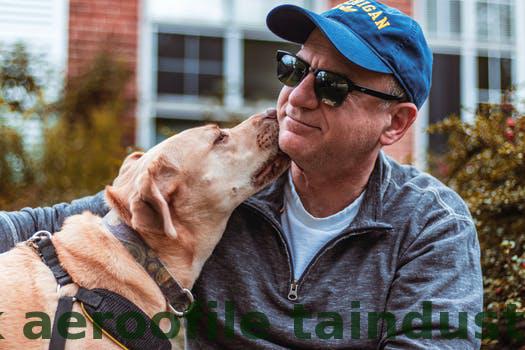
Label: Watermark